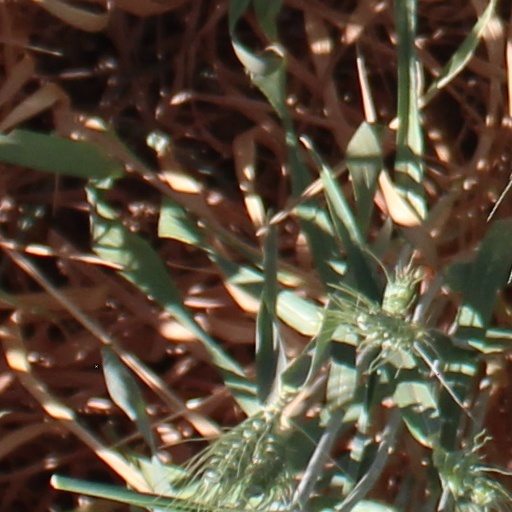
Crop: wheat